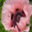
Label: poppy